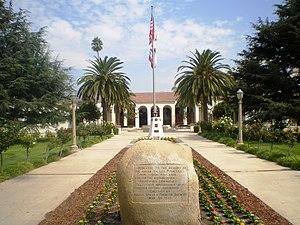
Azusa est une ville du comté de Los Angeles, dans l'État de Californie aux États-Unis, située dans la vallée de San Gabriel.
Ceci est la liste des lieux historiques inscrits sur le registre national dans le comté de Los Angeles en Californie.